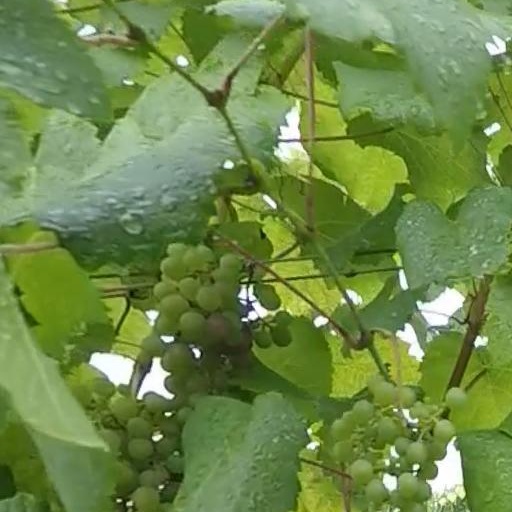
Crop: grape